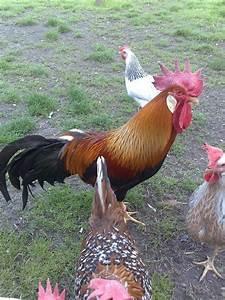
chicken